Tingena amiculata

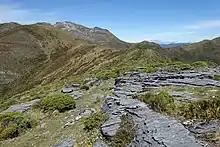
Mount Arthur

This species is endemic to New Zealand. It has been collected in its type location Mount Arthur tableland, Cobb Valley and Arthur's Pass.